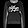
Label: Pullover